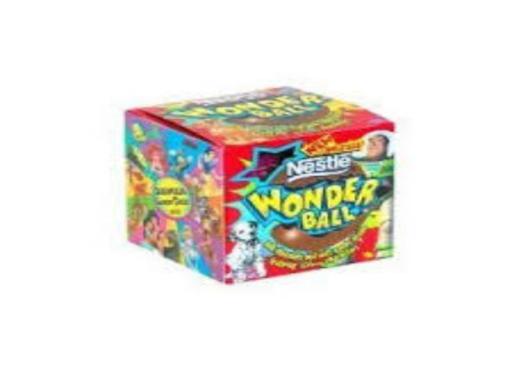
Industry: Leisure